Mezzotint

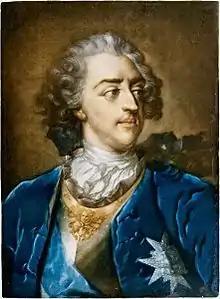
Four-colour mezzotint of Louis XV by Jacob Christoph Le Blon, 1739

Continental use of the technique was much less; in the late 17th century Abraham Bloteling was one of a number of Amsterdam printmakers to use it, but in the 18th century only Augsburg (Johann Jacob Haid and Johann Elias Ridinger), Nuremberg and Vienna (Ignaz Unterberger) had schools, led by artists following London styles.